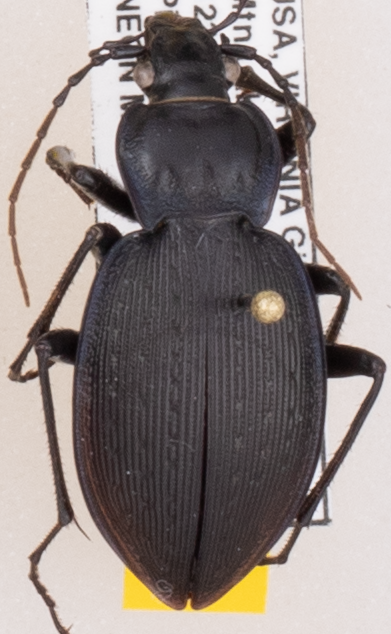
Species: Carabus goryi
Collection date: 2019-07-16
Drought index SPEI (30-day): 0.274
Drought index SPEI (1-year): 2.09
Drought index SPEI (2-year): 2.09